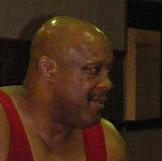
Age: 53